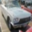
Label: automobile